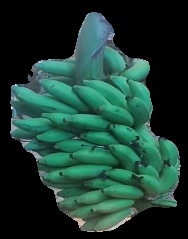
Variety: elakki-bale
Grade: grade2